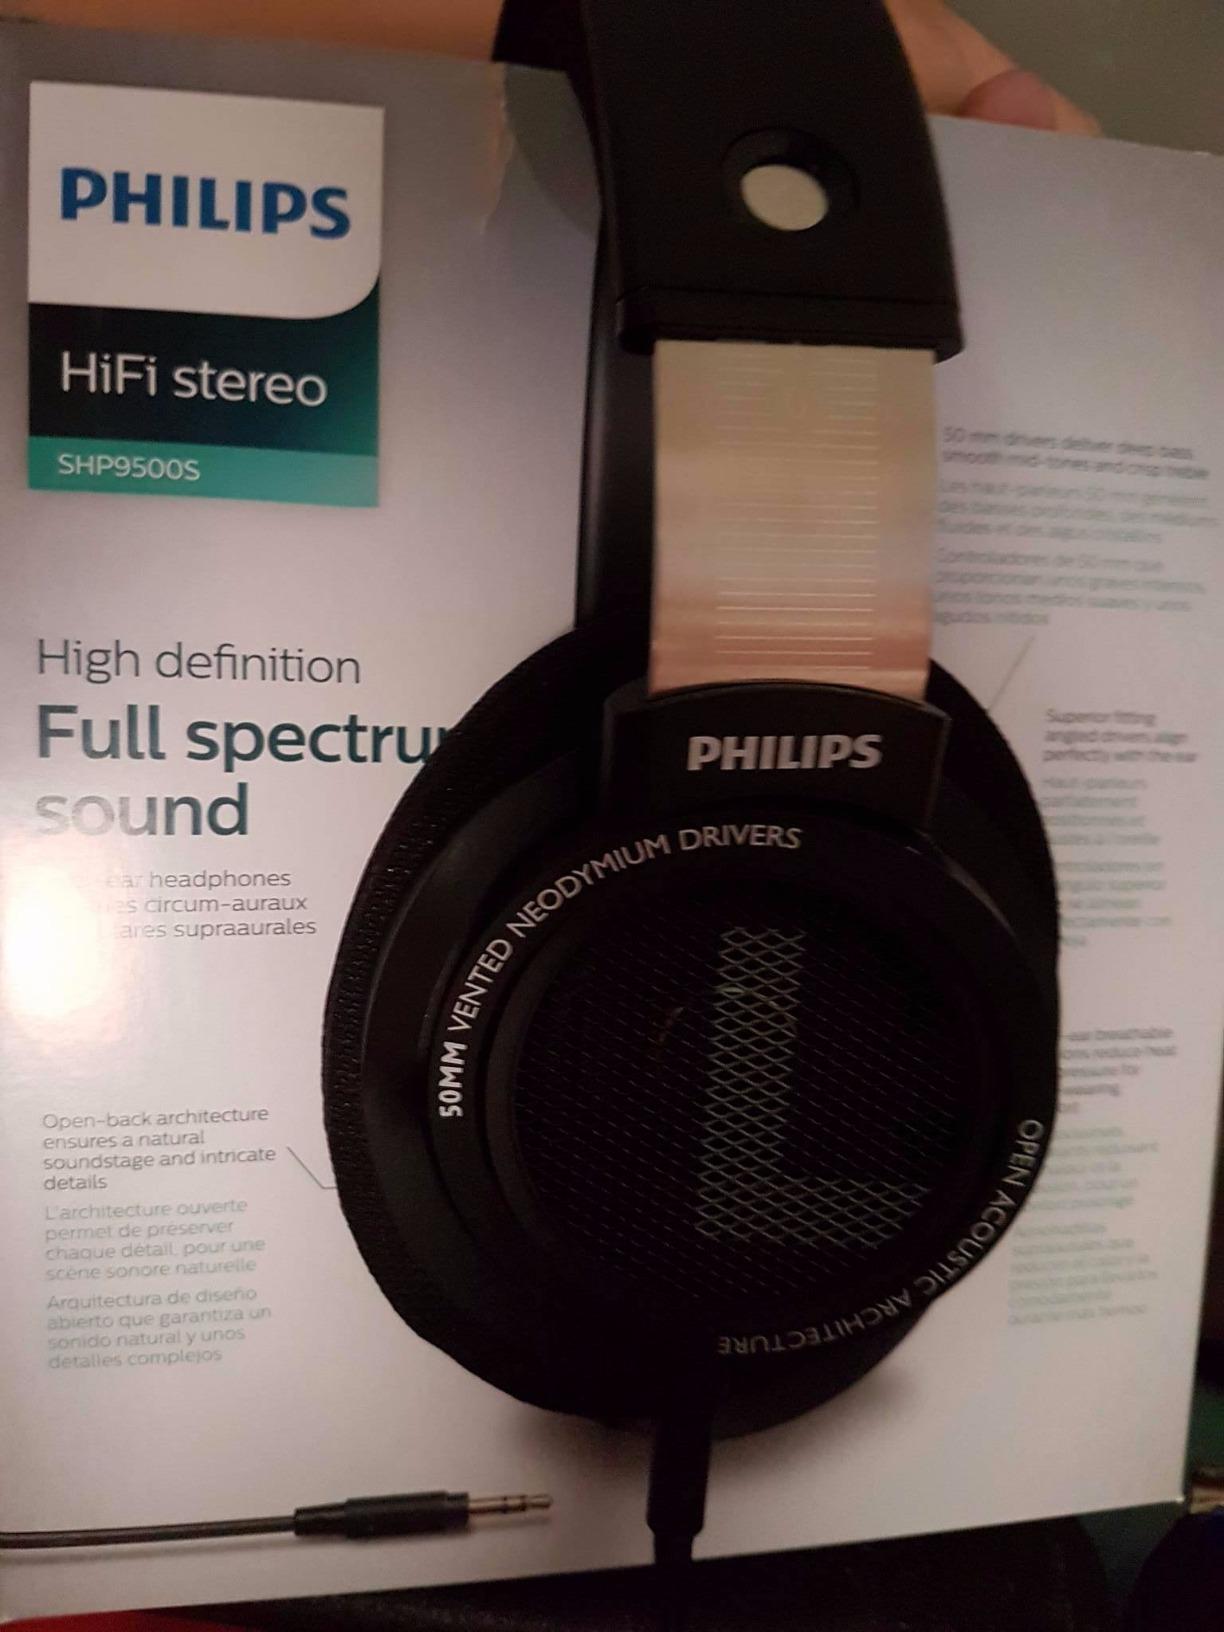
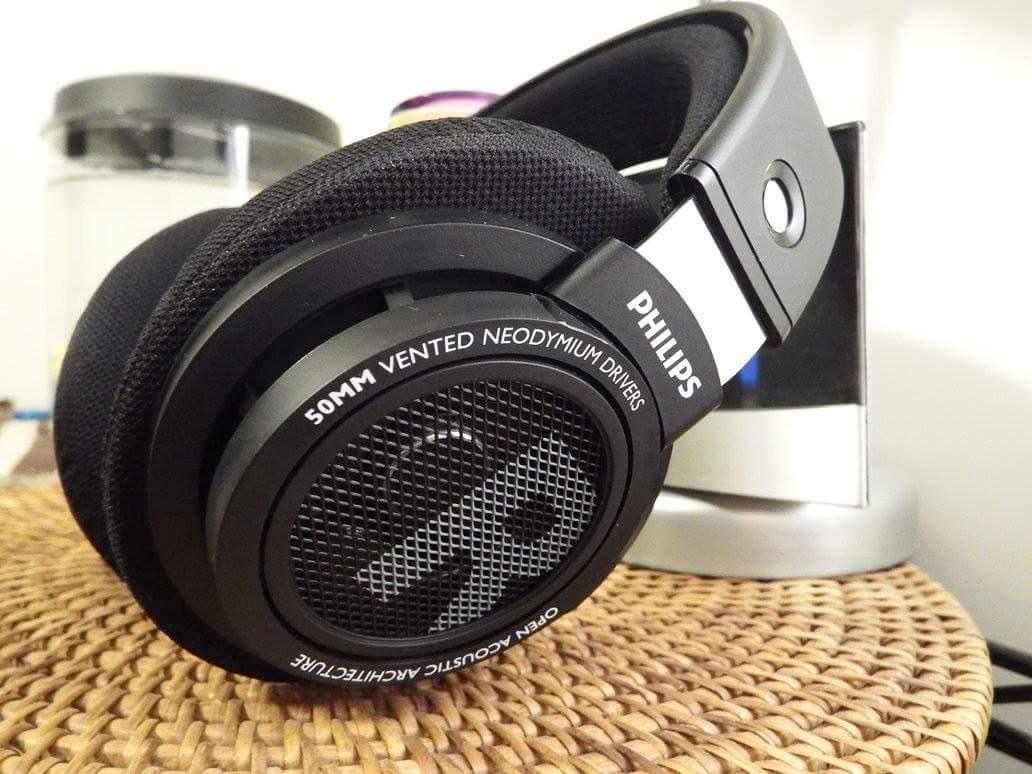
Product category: headphones
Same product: yes